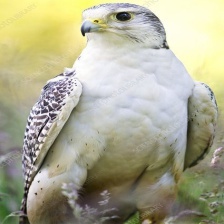
Species: GYRFALCON
Scientific name: FALCO RUSTICOLUS